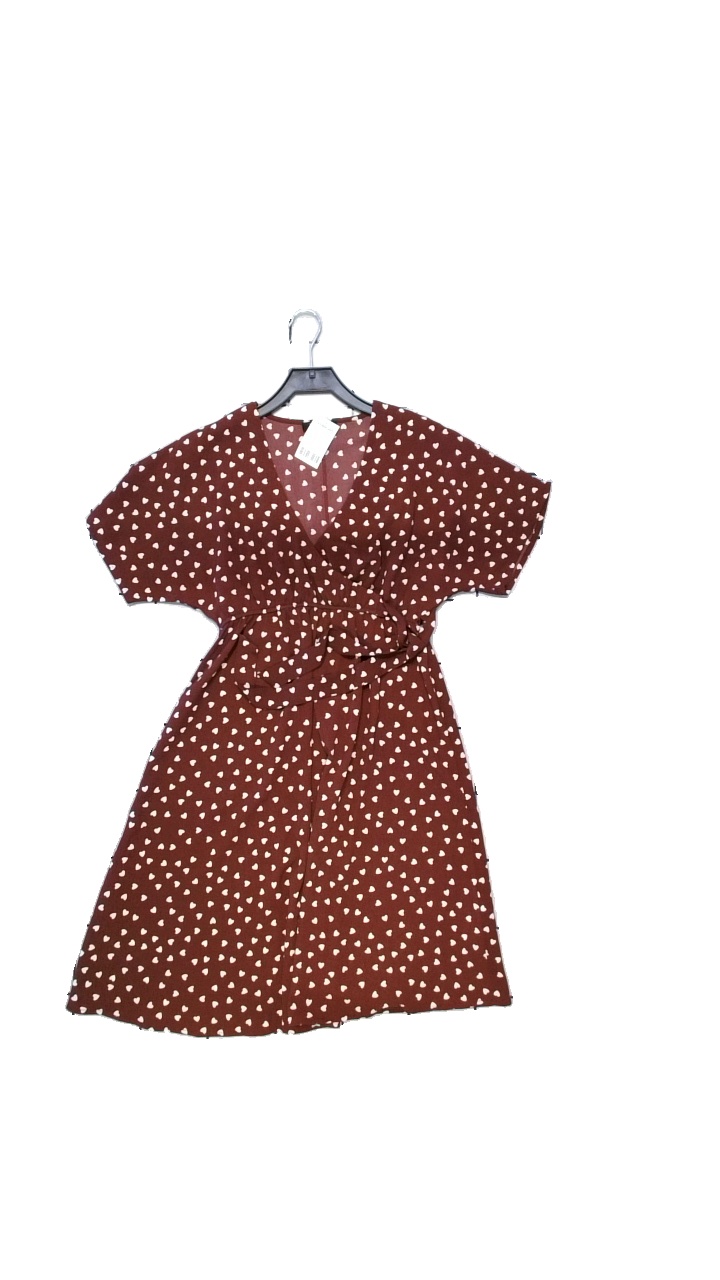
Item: Dress (Ladies)
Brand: New Look
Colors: Brown, White
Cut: Regular, Loose
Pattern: Dots
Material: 97% polyester, 3% elastane
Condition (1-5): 4
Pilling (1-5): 5
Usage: Reuse
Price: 50-100